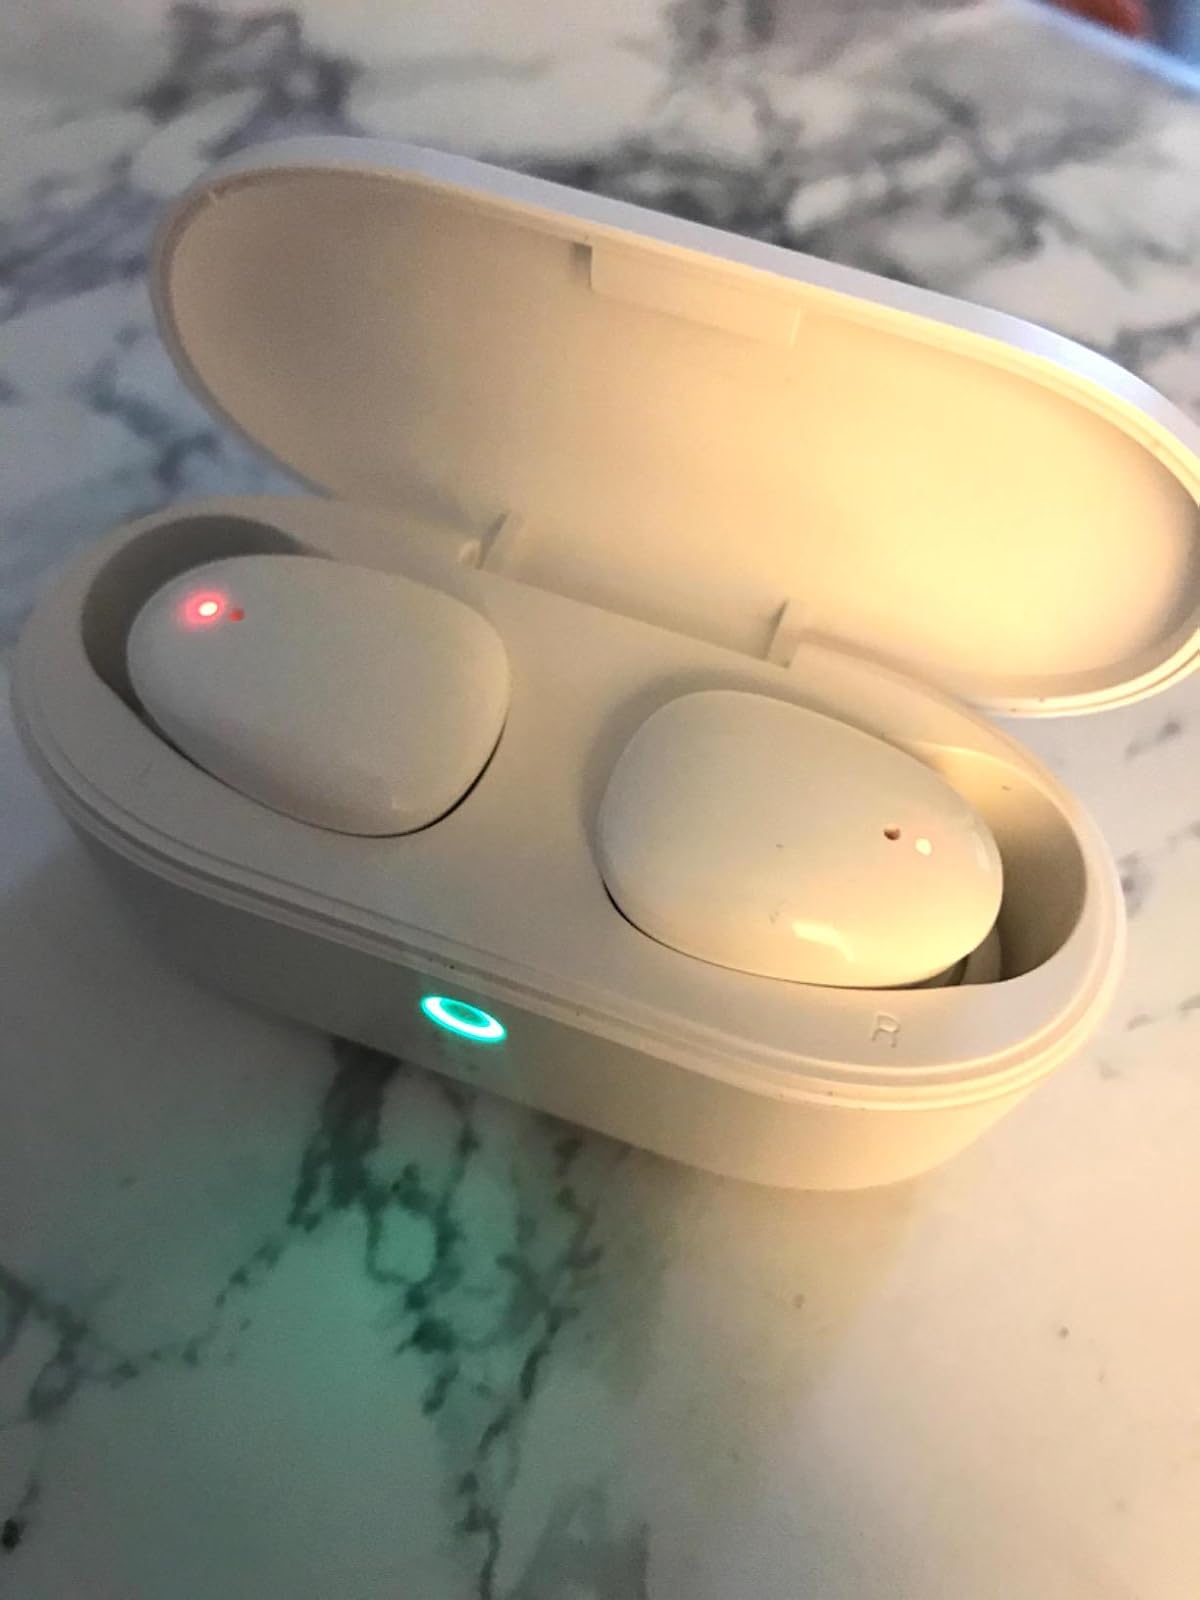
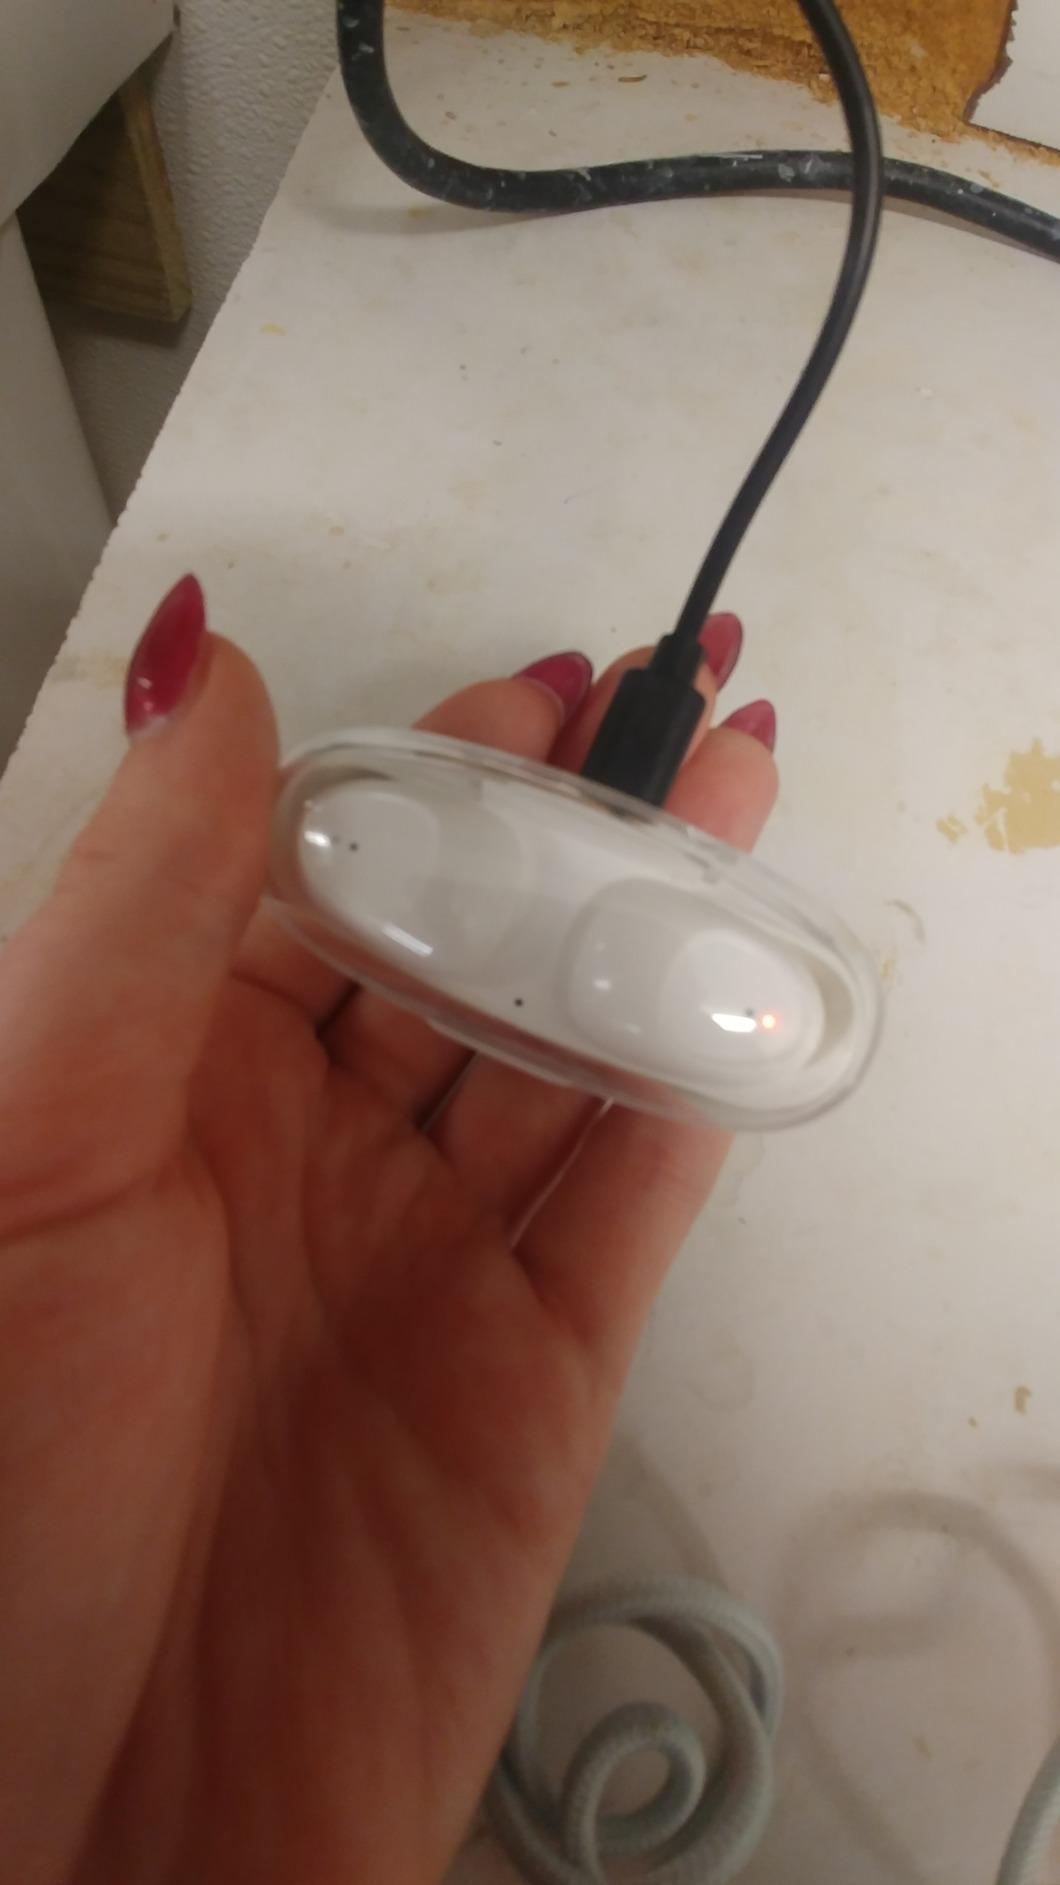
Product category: earbuds
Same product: no